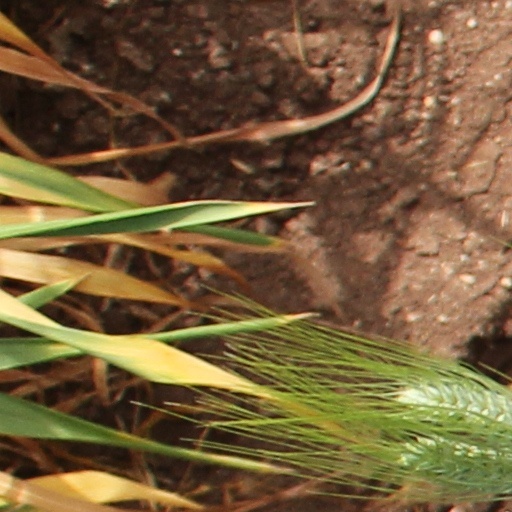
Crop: wheat